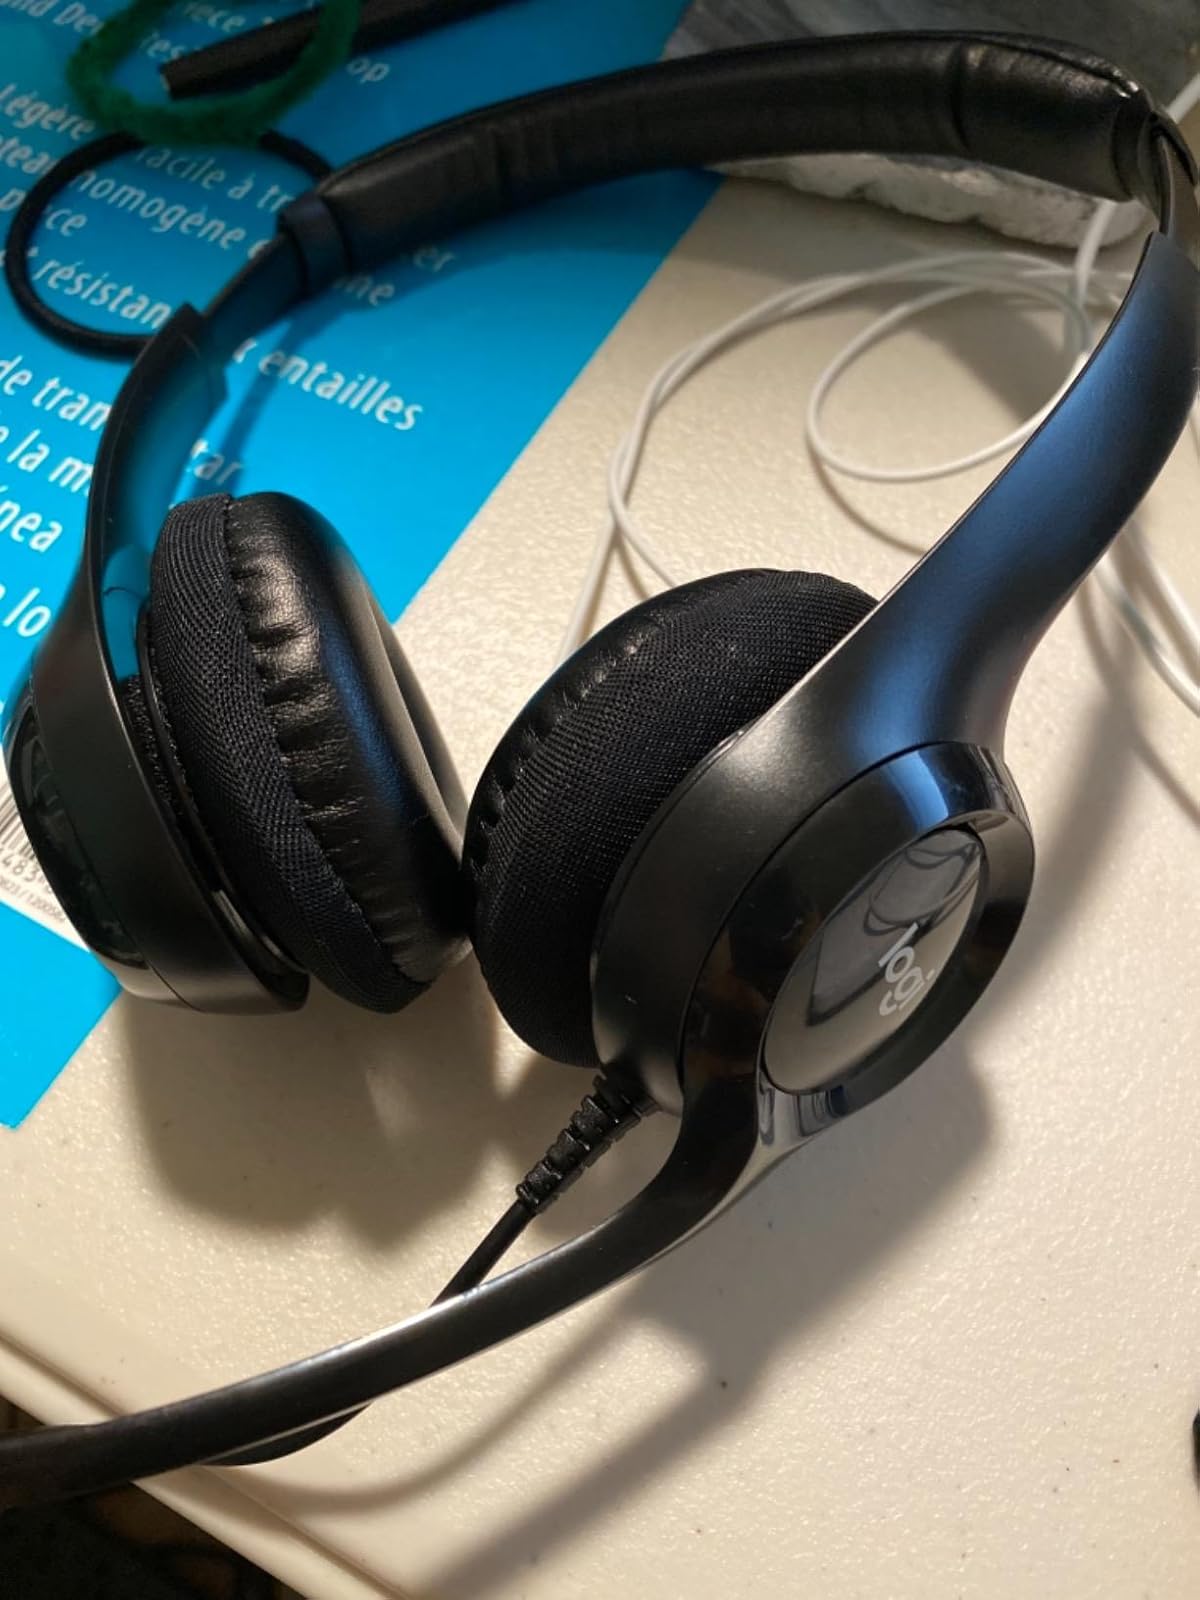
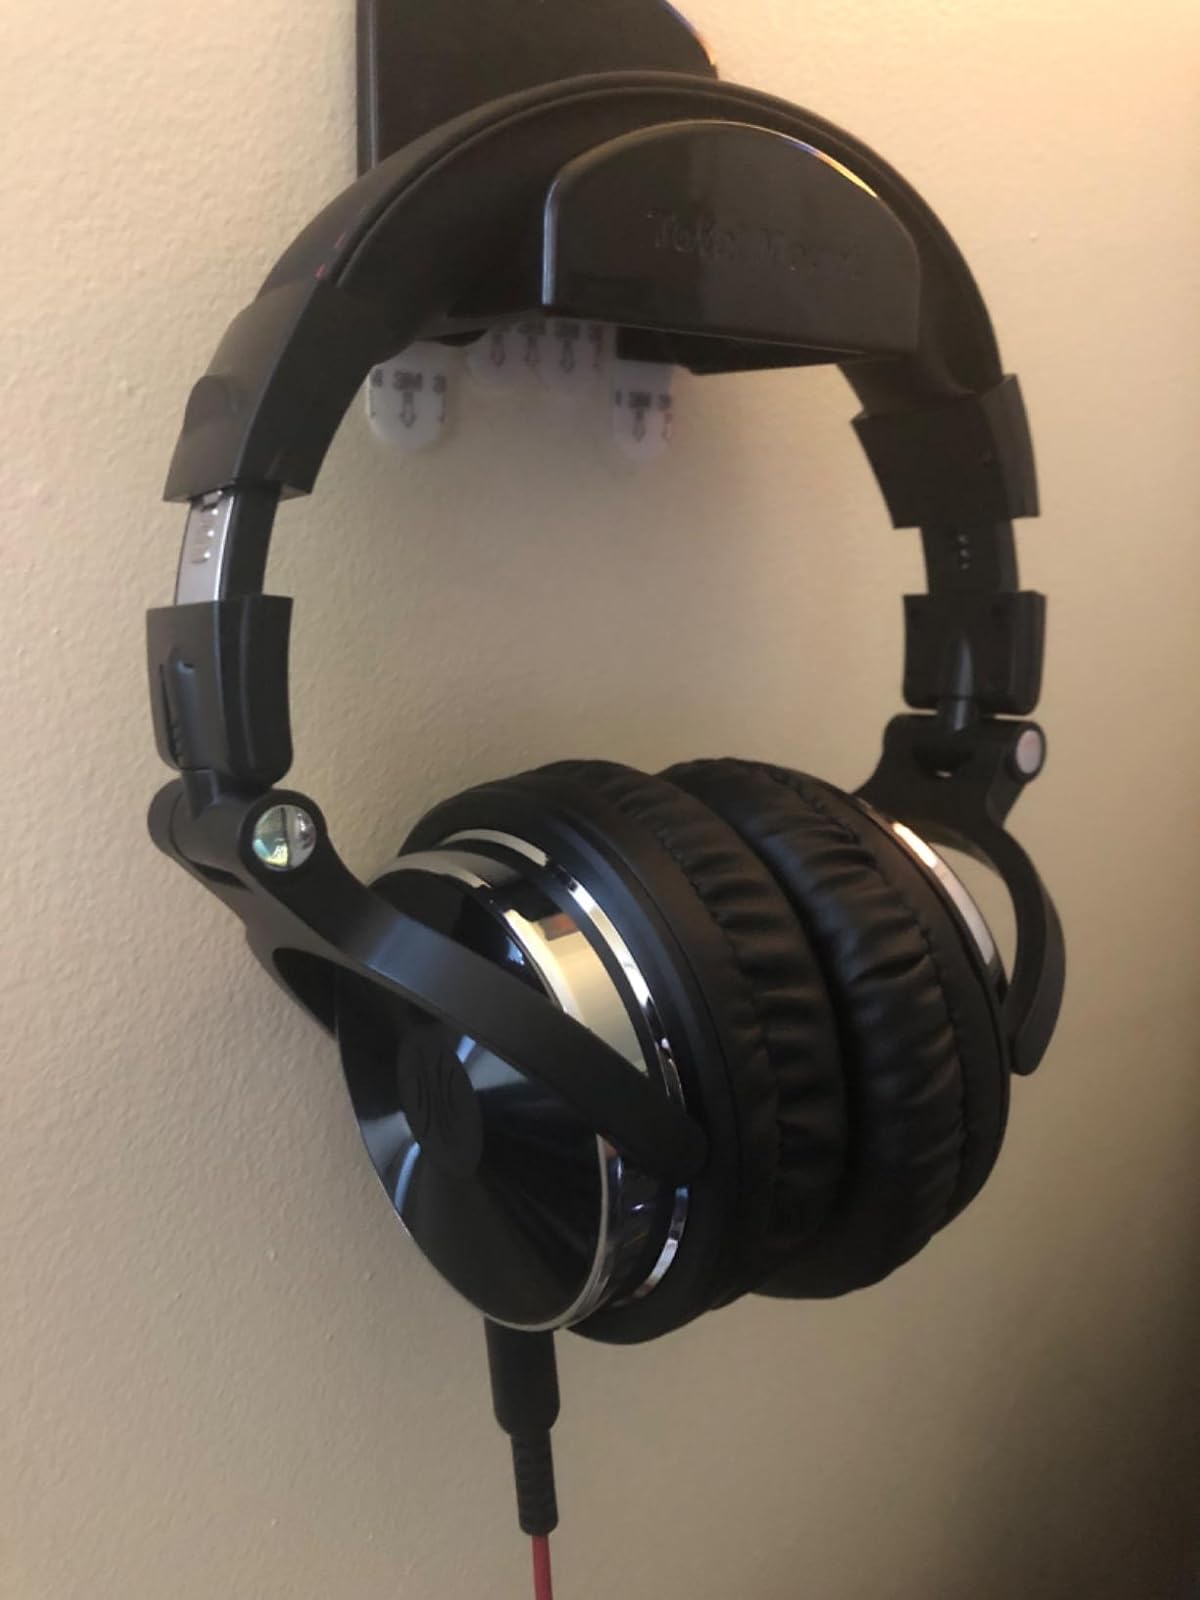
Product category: headphones
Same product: no